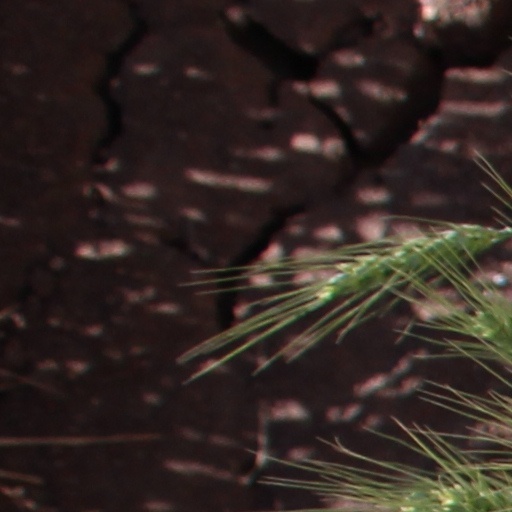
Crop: wheat